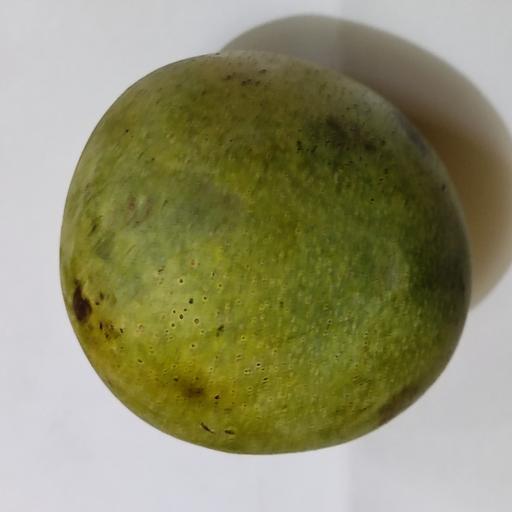
Crop type: Mango_Himsagar